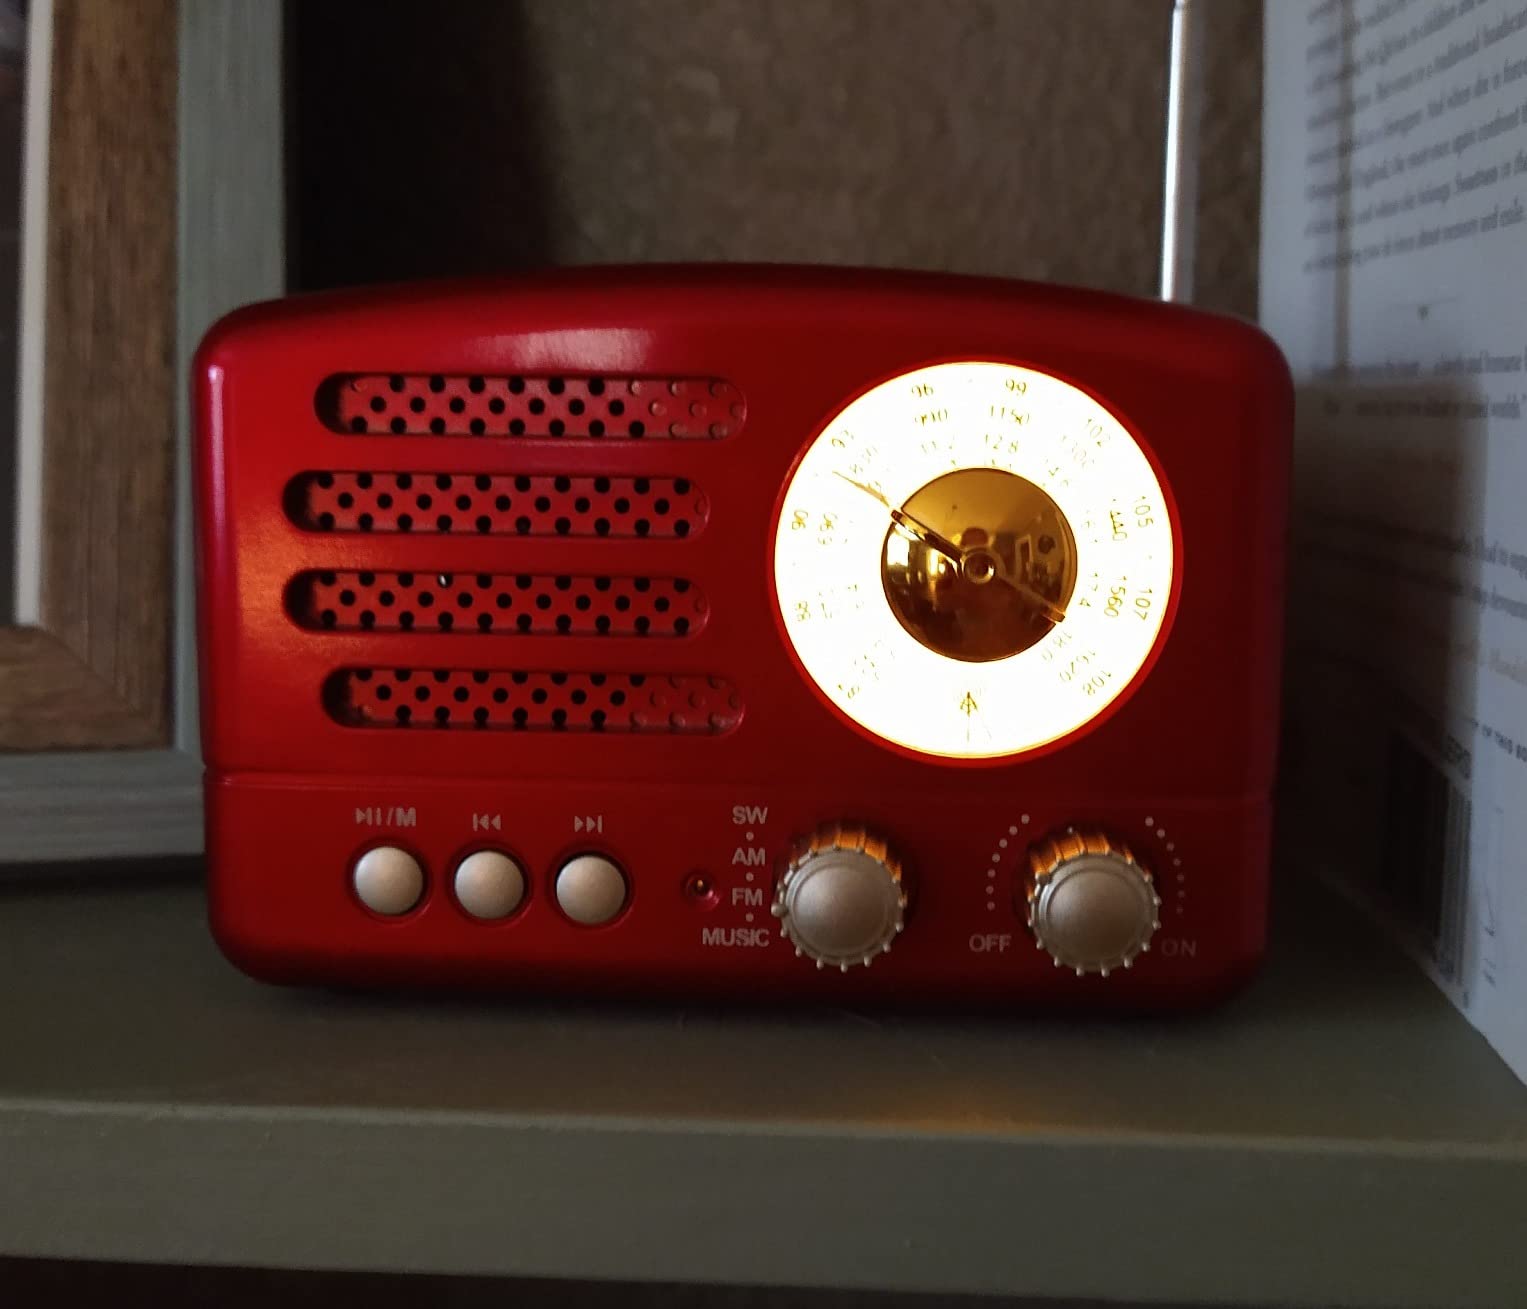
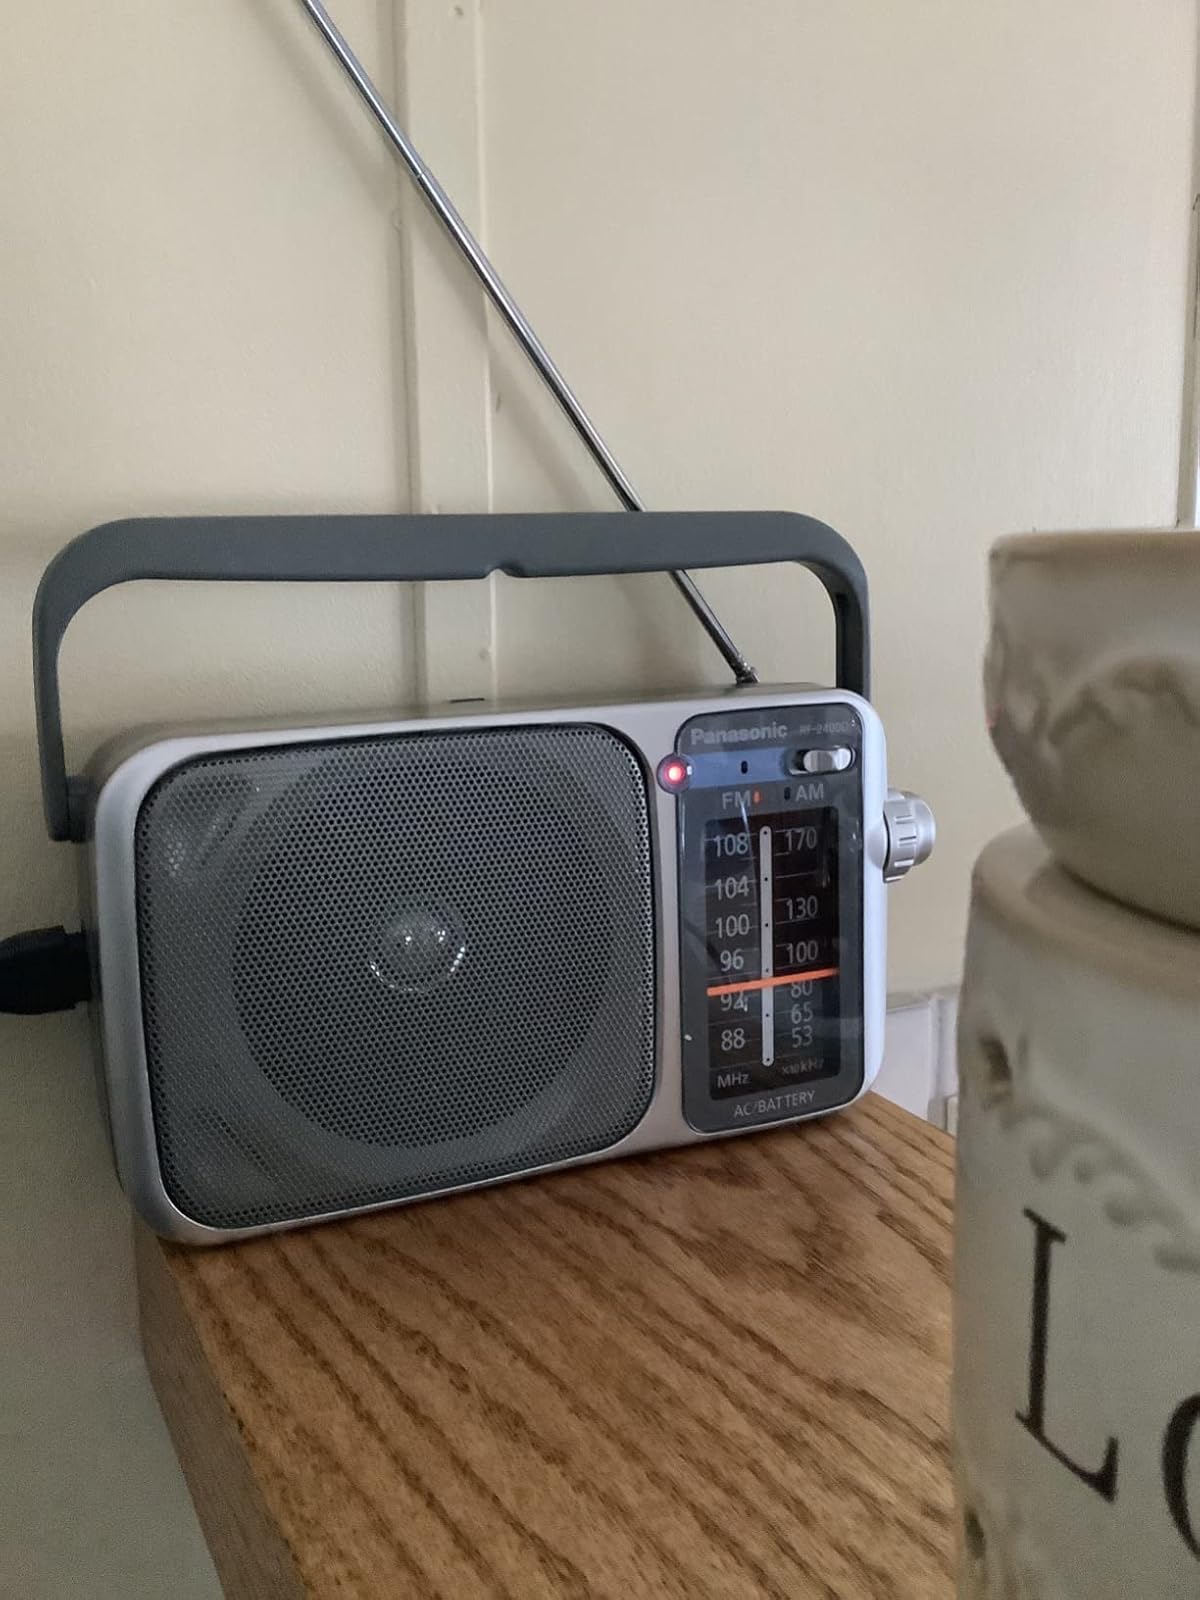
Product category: radio
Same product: no